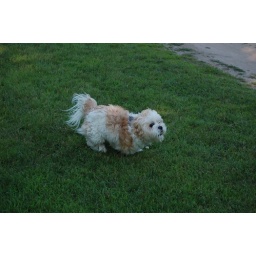
toru at my parent's house in hager city, wisconsin running around playing with his papa kuya